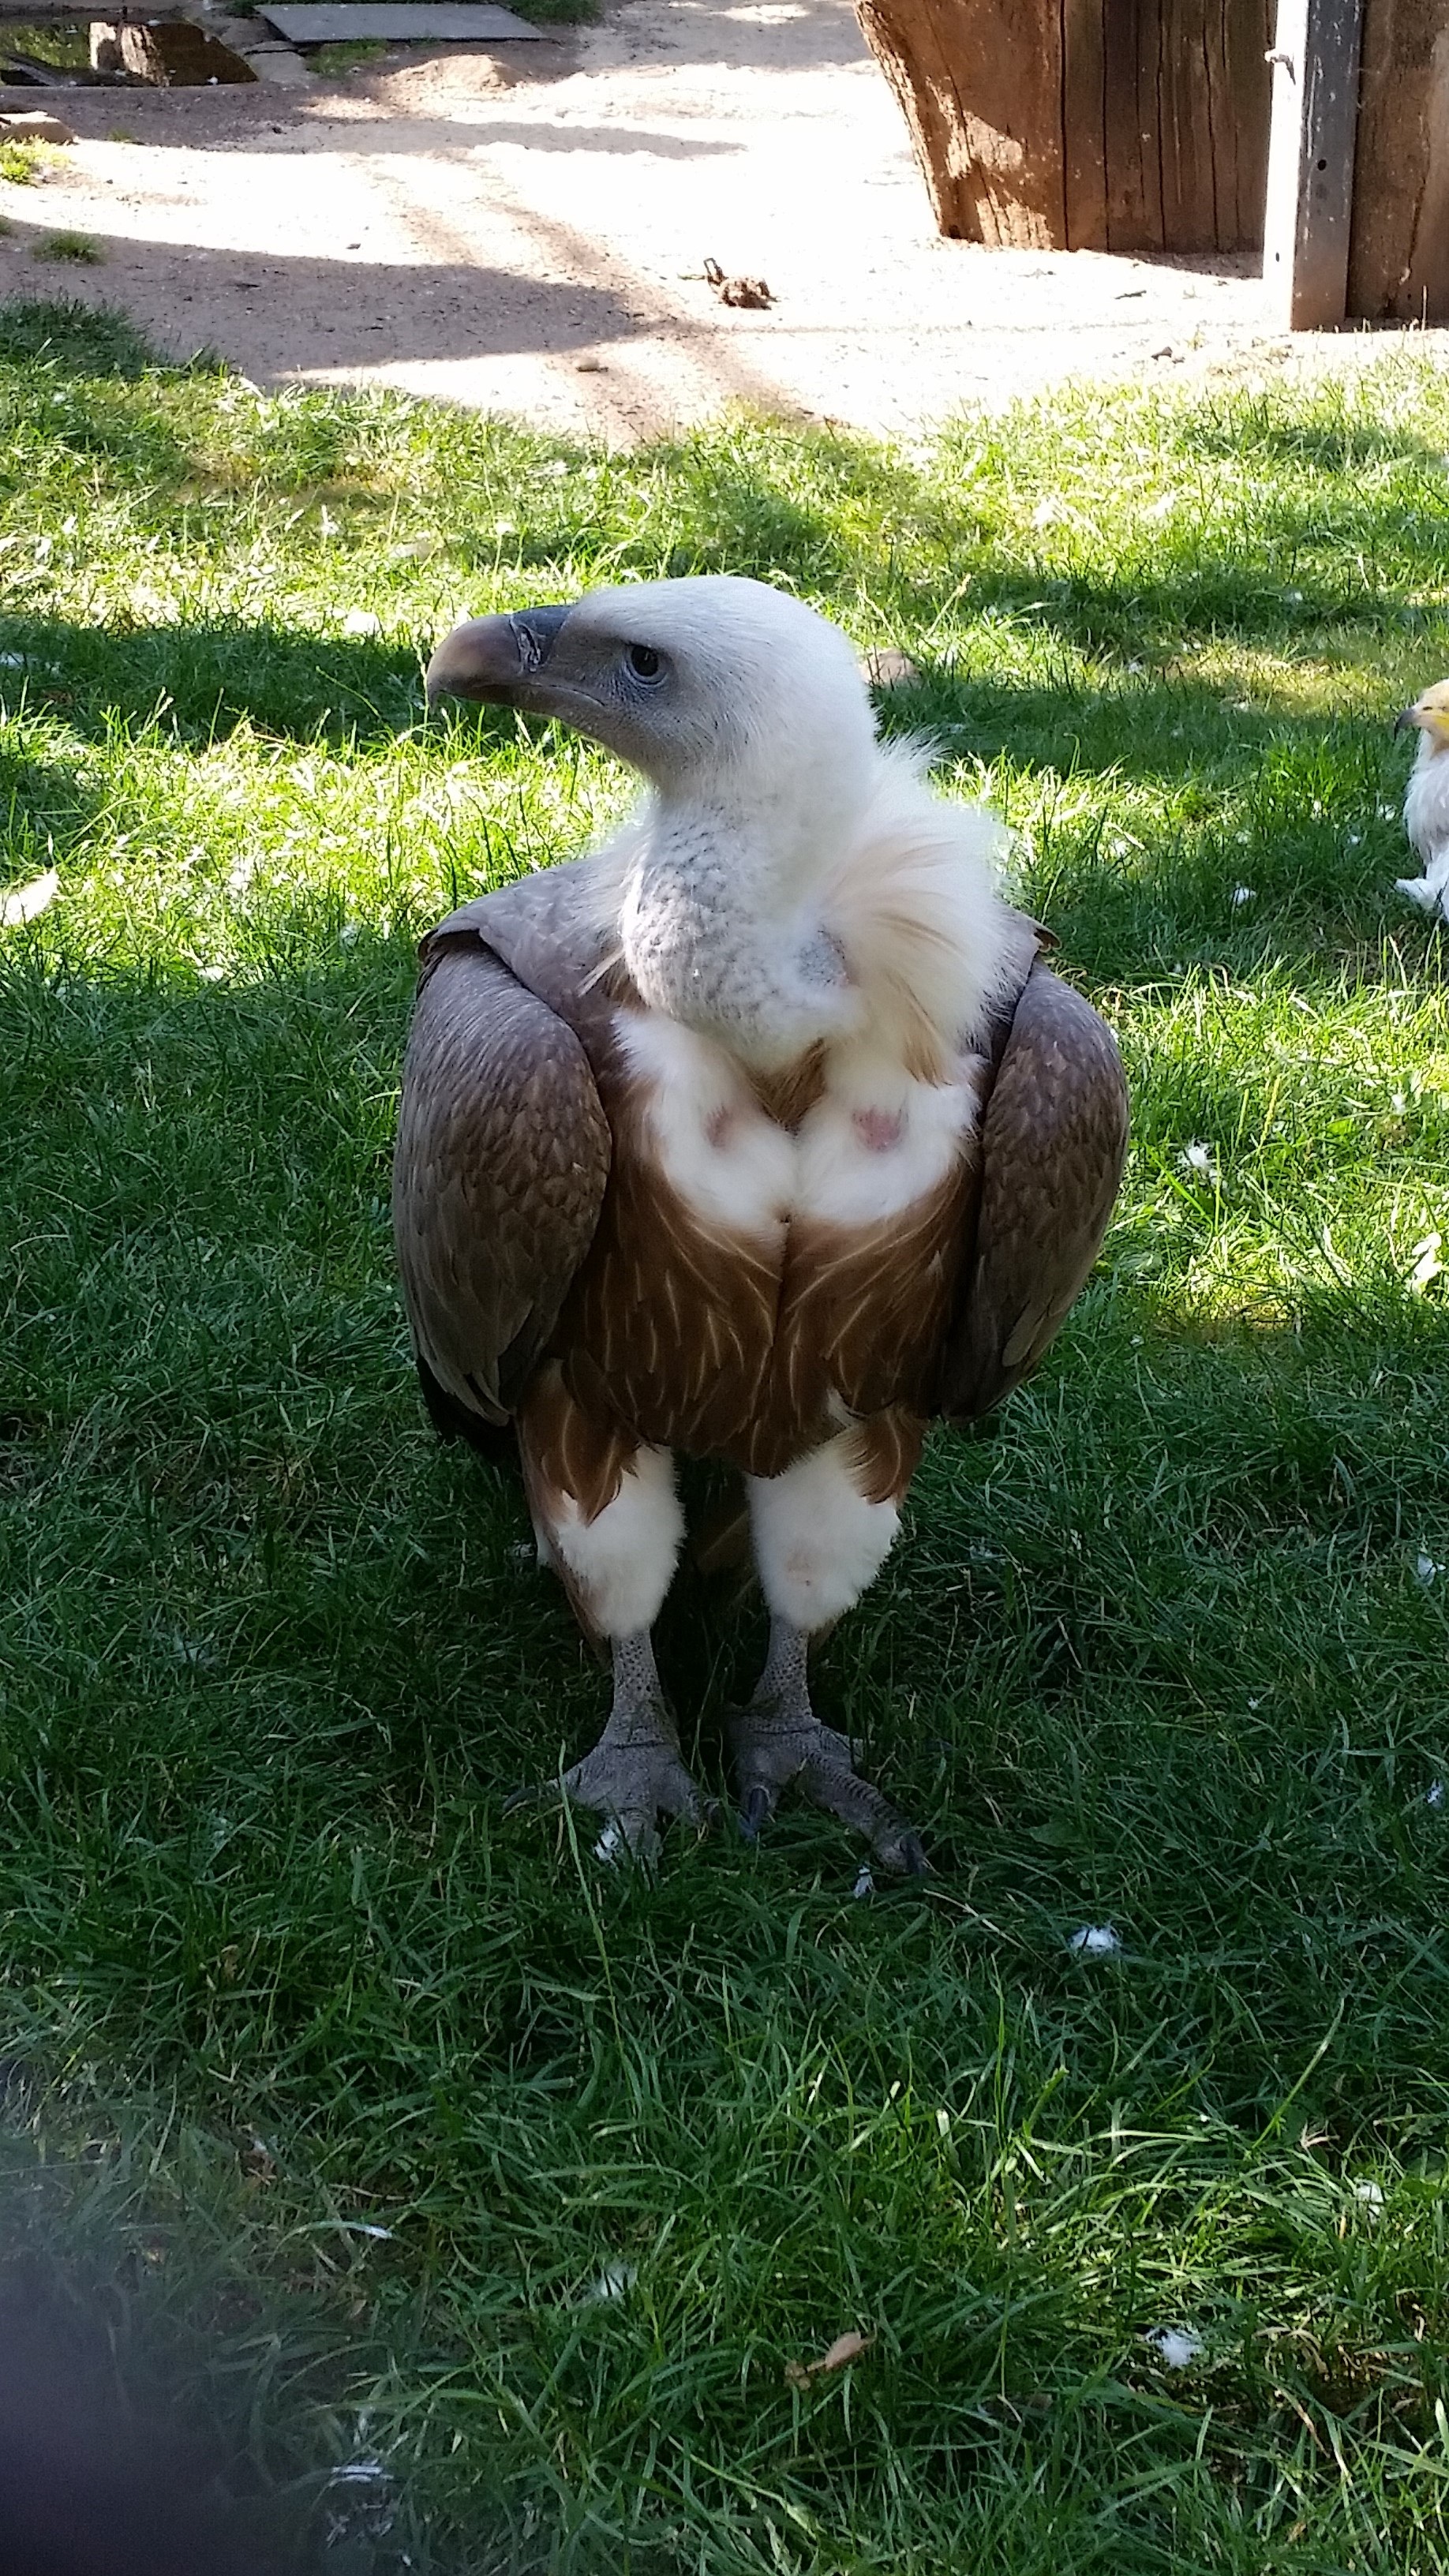
nature, grass, bird, animal, zoo, plumage, bird of prey, wild animal, vulture, animal world, scavengers